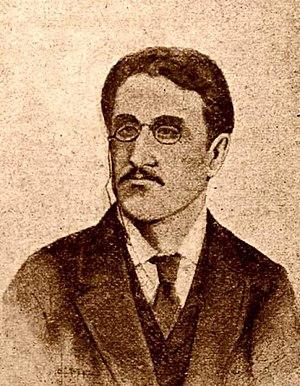
Emilio Covelli, né le 5 août 1846 à Trani et mort le 15 août 1915 à Nocera Inferiore est un membre de la Fédération italienne de l'Association internationale des travailleurs (Première Internationale) et précurseur du communisme libertaire.
Emilio Covelli, né le 5 août 1846 à Trani et mort le 15 août 1915 à Nocera Inferiore, est un membre de la Fédération italienne de l'Association internationale des travailleurs et précurseur du communisme libertaire.